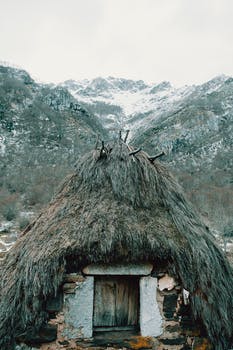
Label: No Watermark